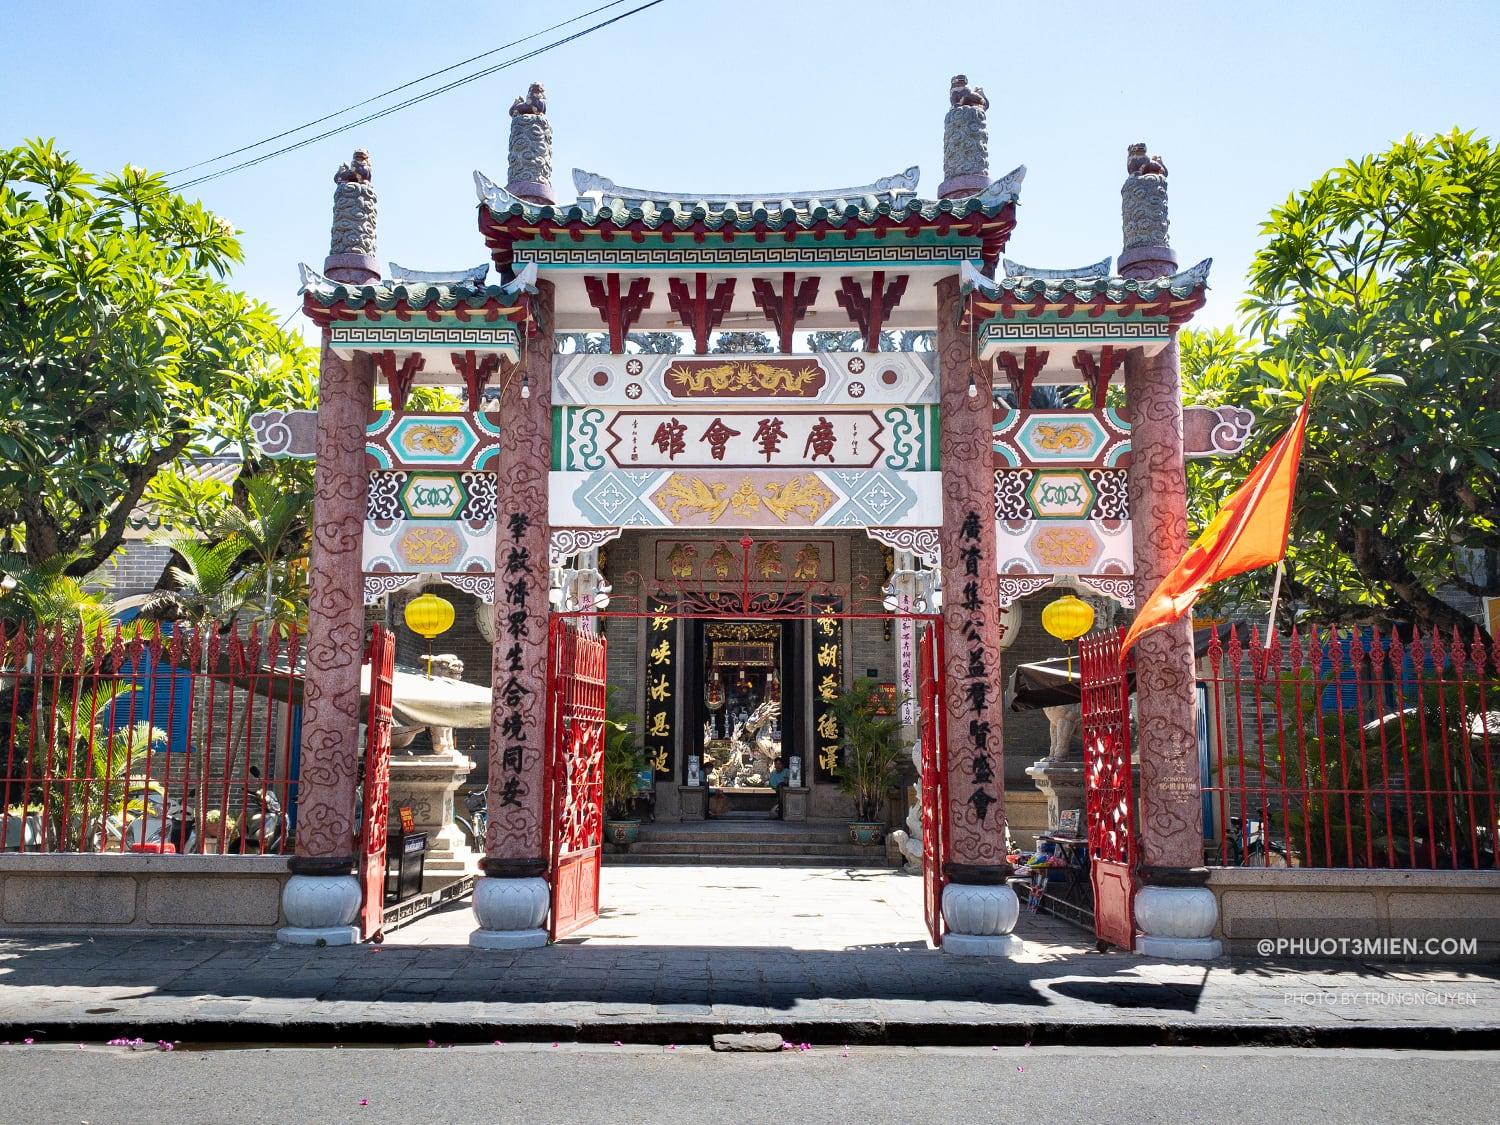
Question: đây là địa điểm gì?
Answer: đây là một ngôi miếu